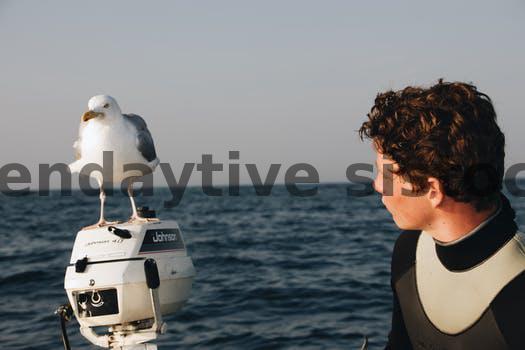
Label: Watermark